Iannis Xenakis

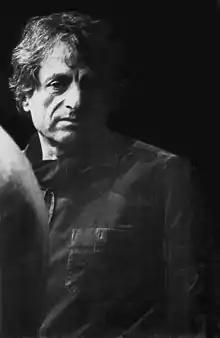
Xenakis (1975)

In addition to composing and teaching, Xenakis also wrote a number of articles and essays on music. Of these, "Formalized Music" (1963) became particularly known and was later expanded into a full book. A collection of texts on applications of stochastic processes, game theory and computer programming in music, it was later revised, expanded and translated into English as "Formalized Music: Thought and Mathematics in Composition" (1971) during Xenakis's tenure at Indiana University.